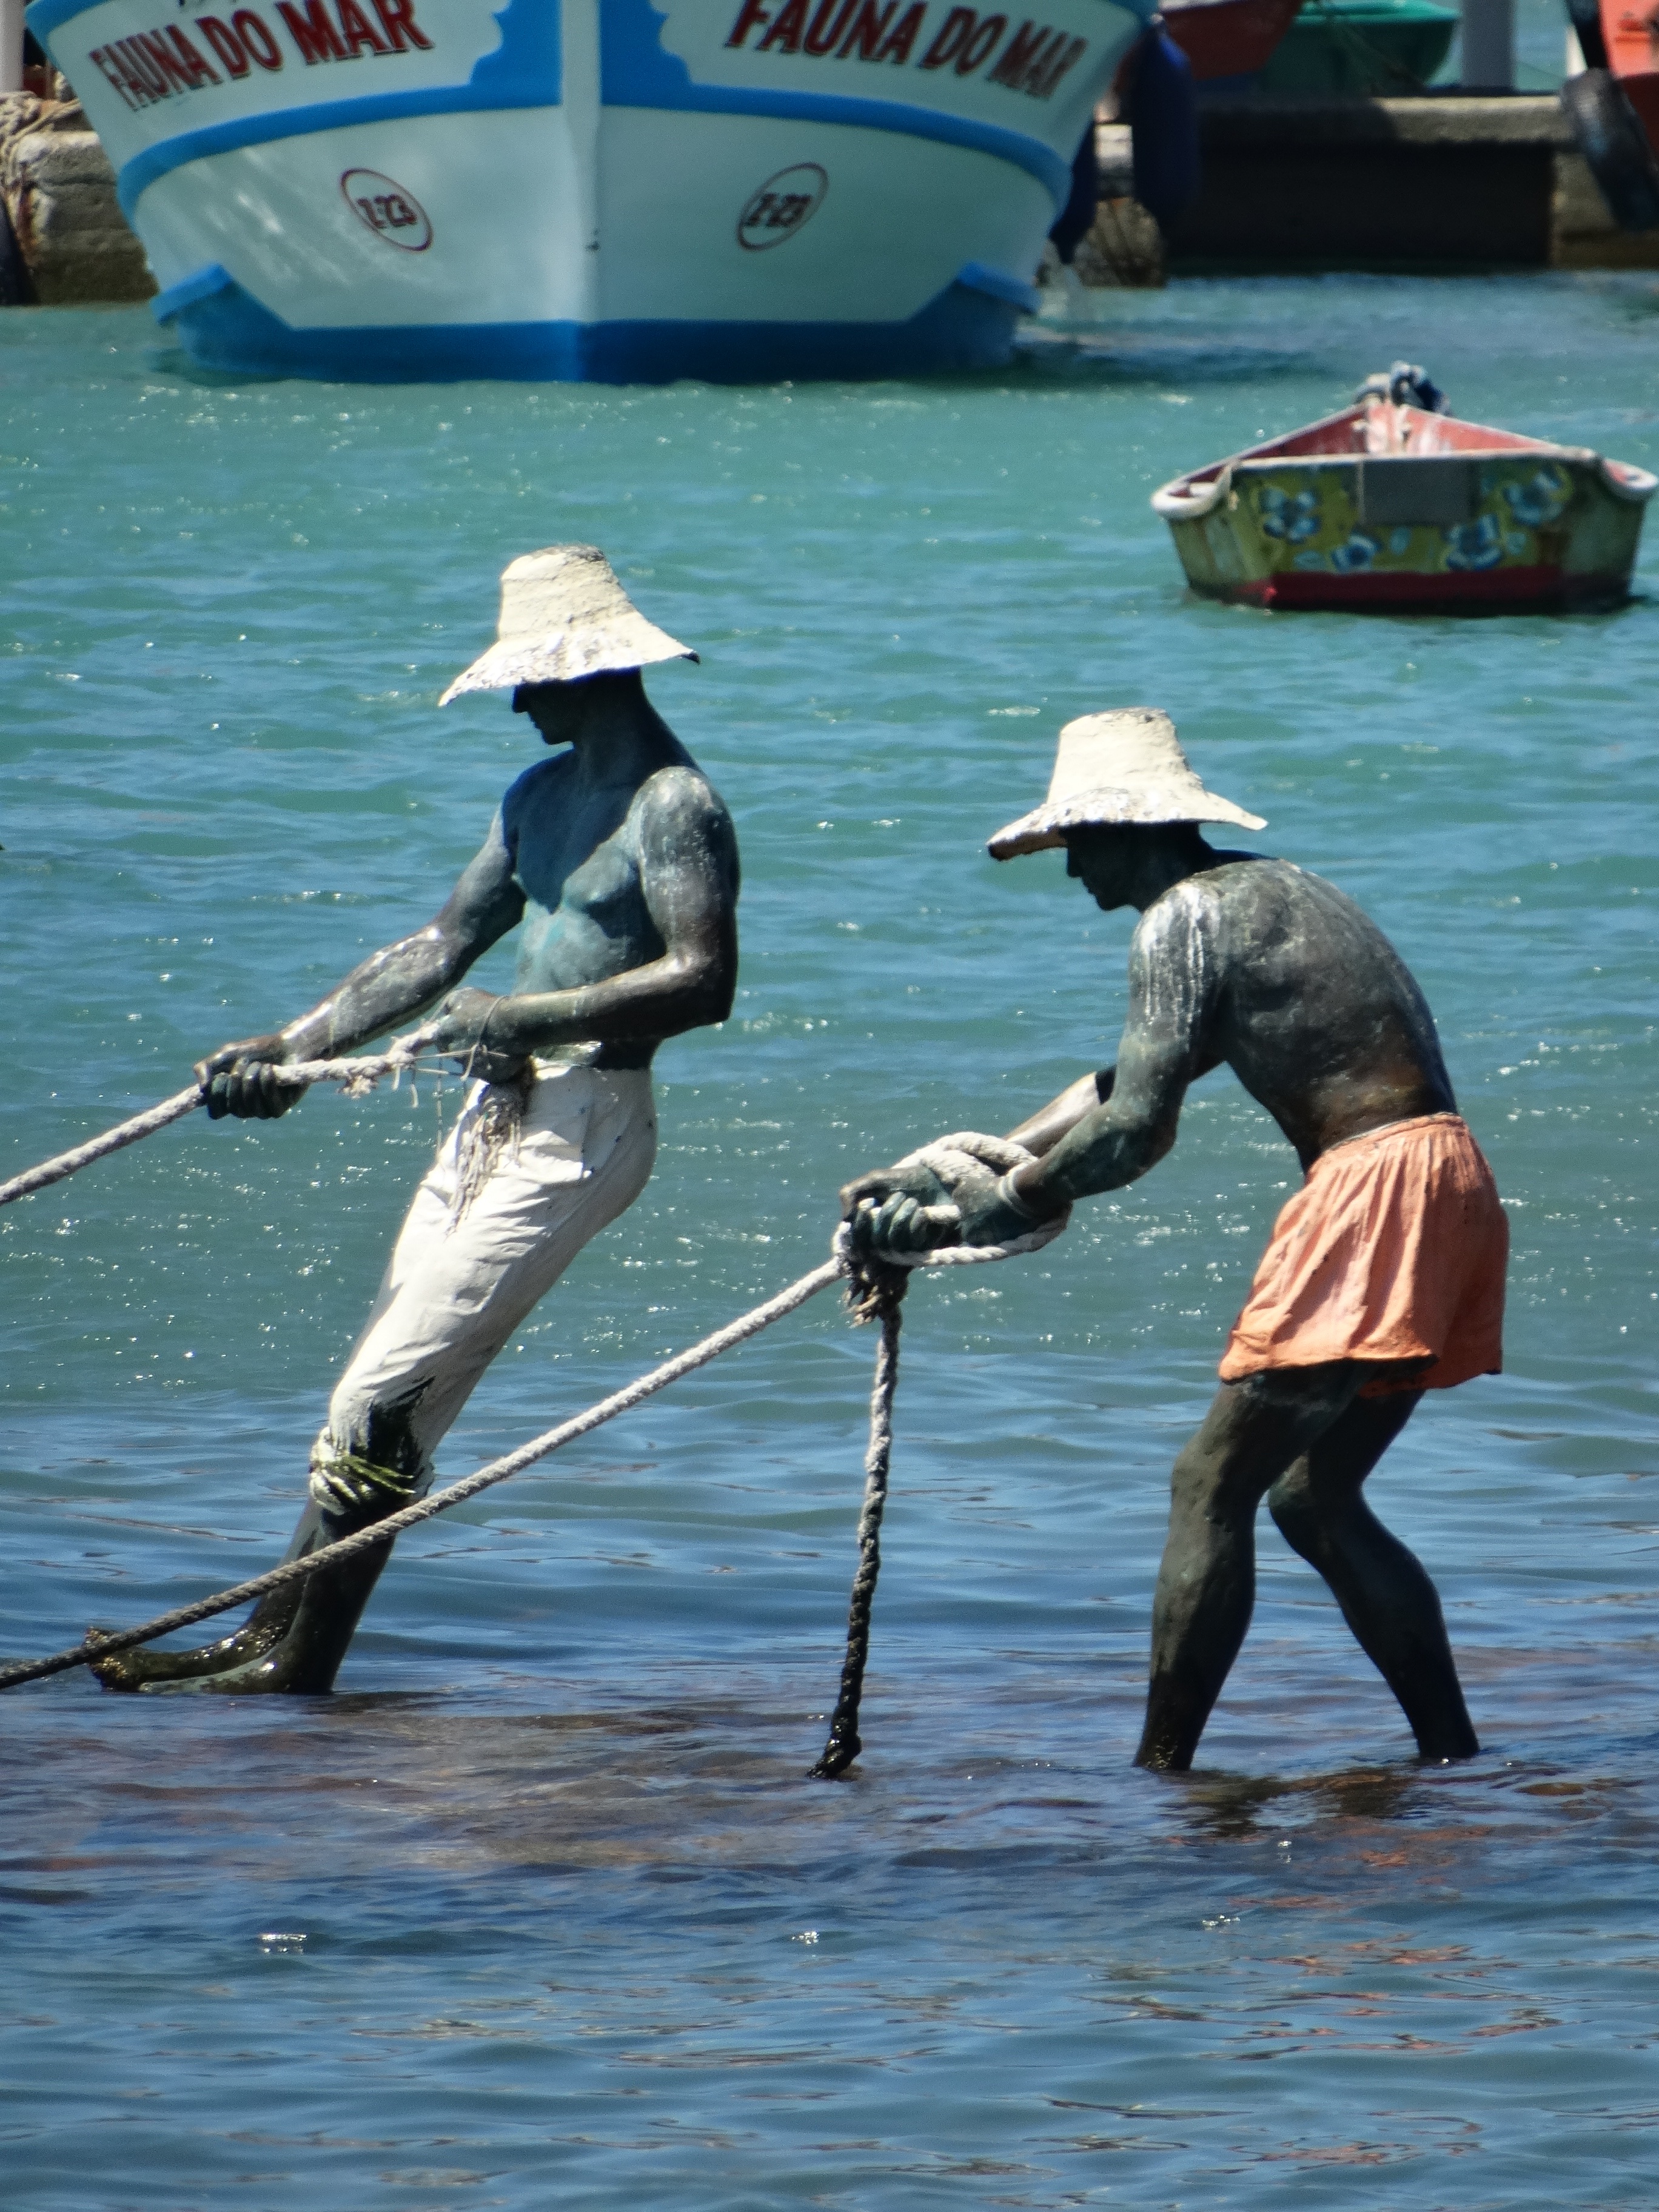
sea, water, paddle, vehicle, fishing, three, boating, fishermen, buzios